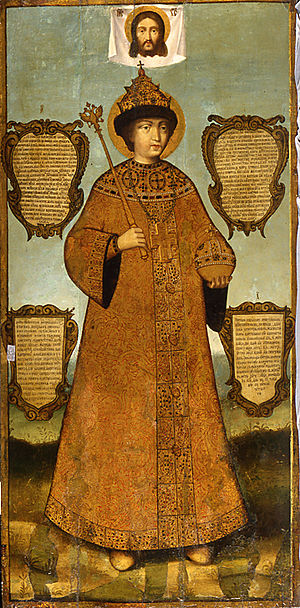
Fjodor 3. af Rusland
Fjodor 3. af Rusland var søn af Aleksej Mikhajlovitj af Rusland og Maria Ilinitjna Miloslavskaja og var zar fra 29. januar 1676 til sin død.